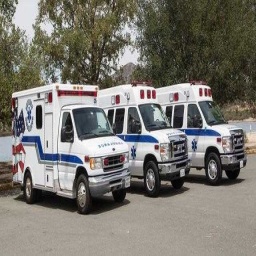
Label: ambulance